Tornado outbreak of May 18–21, 2013

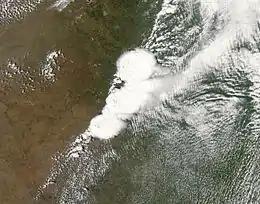
Multiple supercells associated with the storm system as seen on May 20 at 2:40 p.m. CDT (1940 UTC)

A significant and destructive tornado outbreak that affected parts of the Midwestern United States and lower Great Plains in mid-May 2013. This event occurred just days after a deadly outbreak struck Texas and surrounding southern states on May 15. On May 16, a slow moving trough crossed the Rockies and traversed the western Great Plains. Initially, activity was limited to scattered severe storms; however, by May 18, the threat for organized severe thunderstorms and tornadoes greatly increased. A few tornadoes touched down that day in Kansas and Nebraska, including an EF4 tornado near Rozel, Kansas. Maintaining its slow eastward movement, the system produced another round of severe weather nearby. Activity significantly increased on May 19, with tornadoes confirmed in Oklahoma, Kansas, Iowa, Missouri, and Illinois. In Oklahoma, two strong tornadoes, one rated EF4, caused significant damage in rural areas of the eastern Oklahoma City metropolitan area; two people lost their lives near Shawnee. The most dramatic events unfolded on May 20 as a large EF5 tornado devastated parts of Moore, Oklahoma, killing 24 people. Thousands of structures were destroyed, with many being completely flattened. Several other tornadoes occurred during the day in areas further eastward, though the majority were weak and caused little damage.